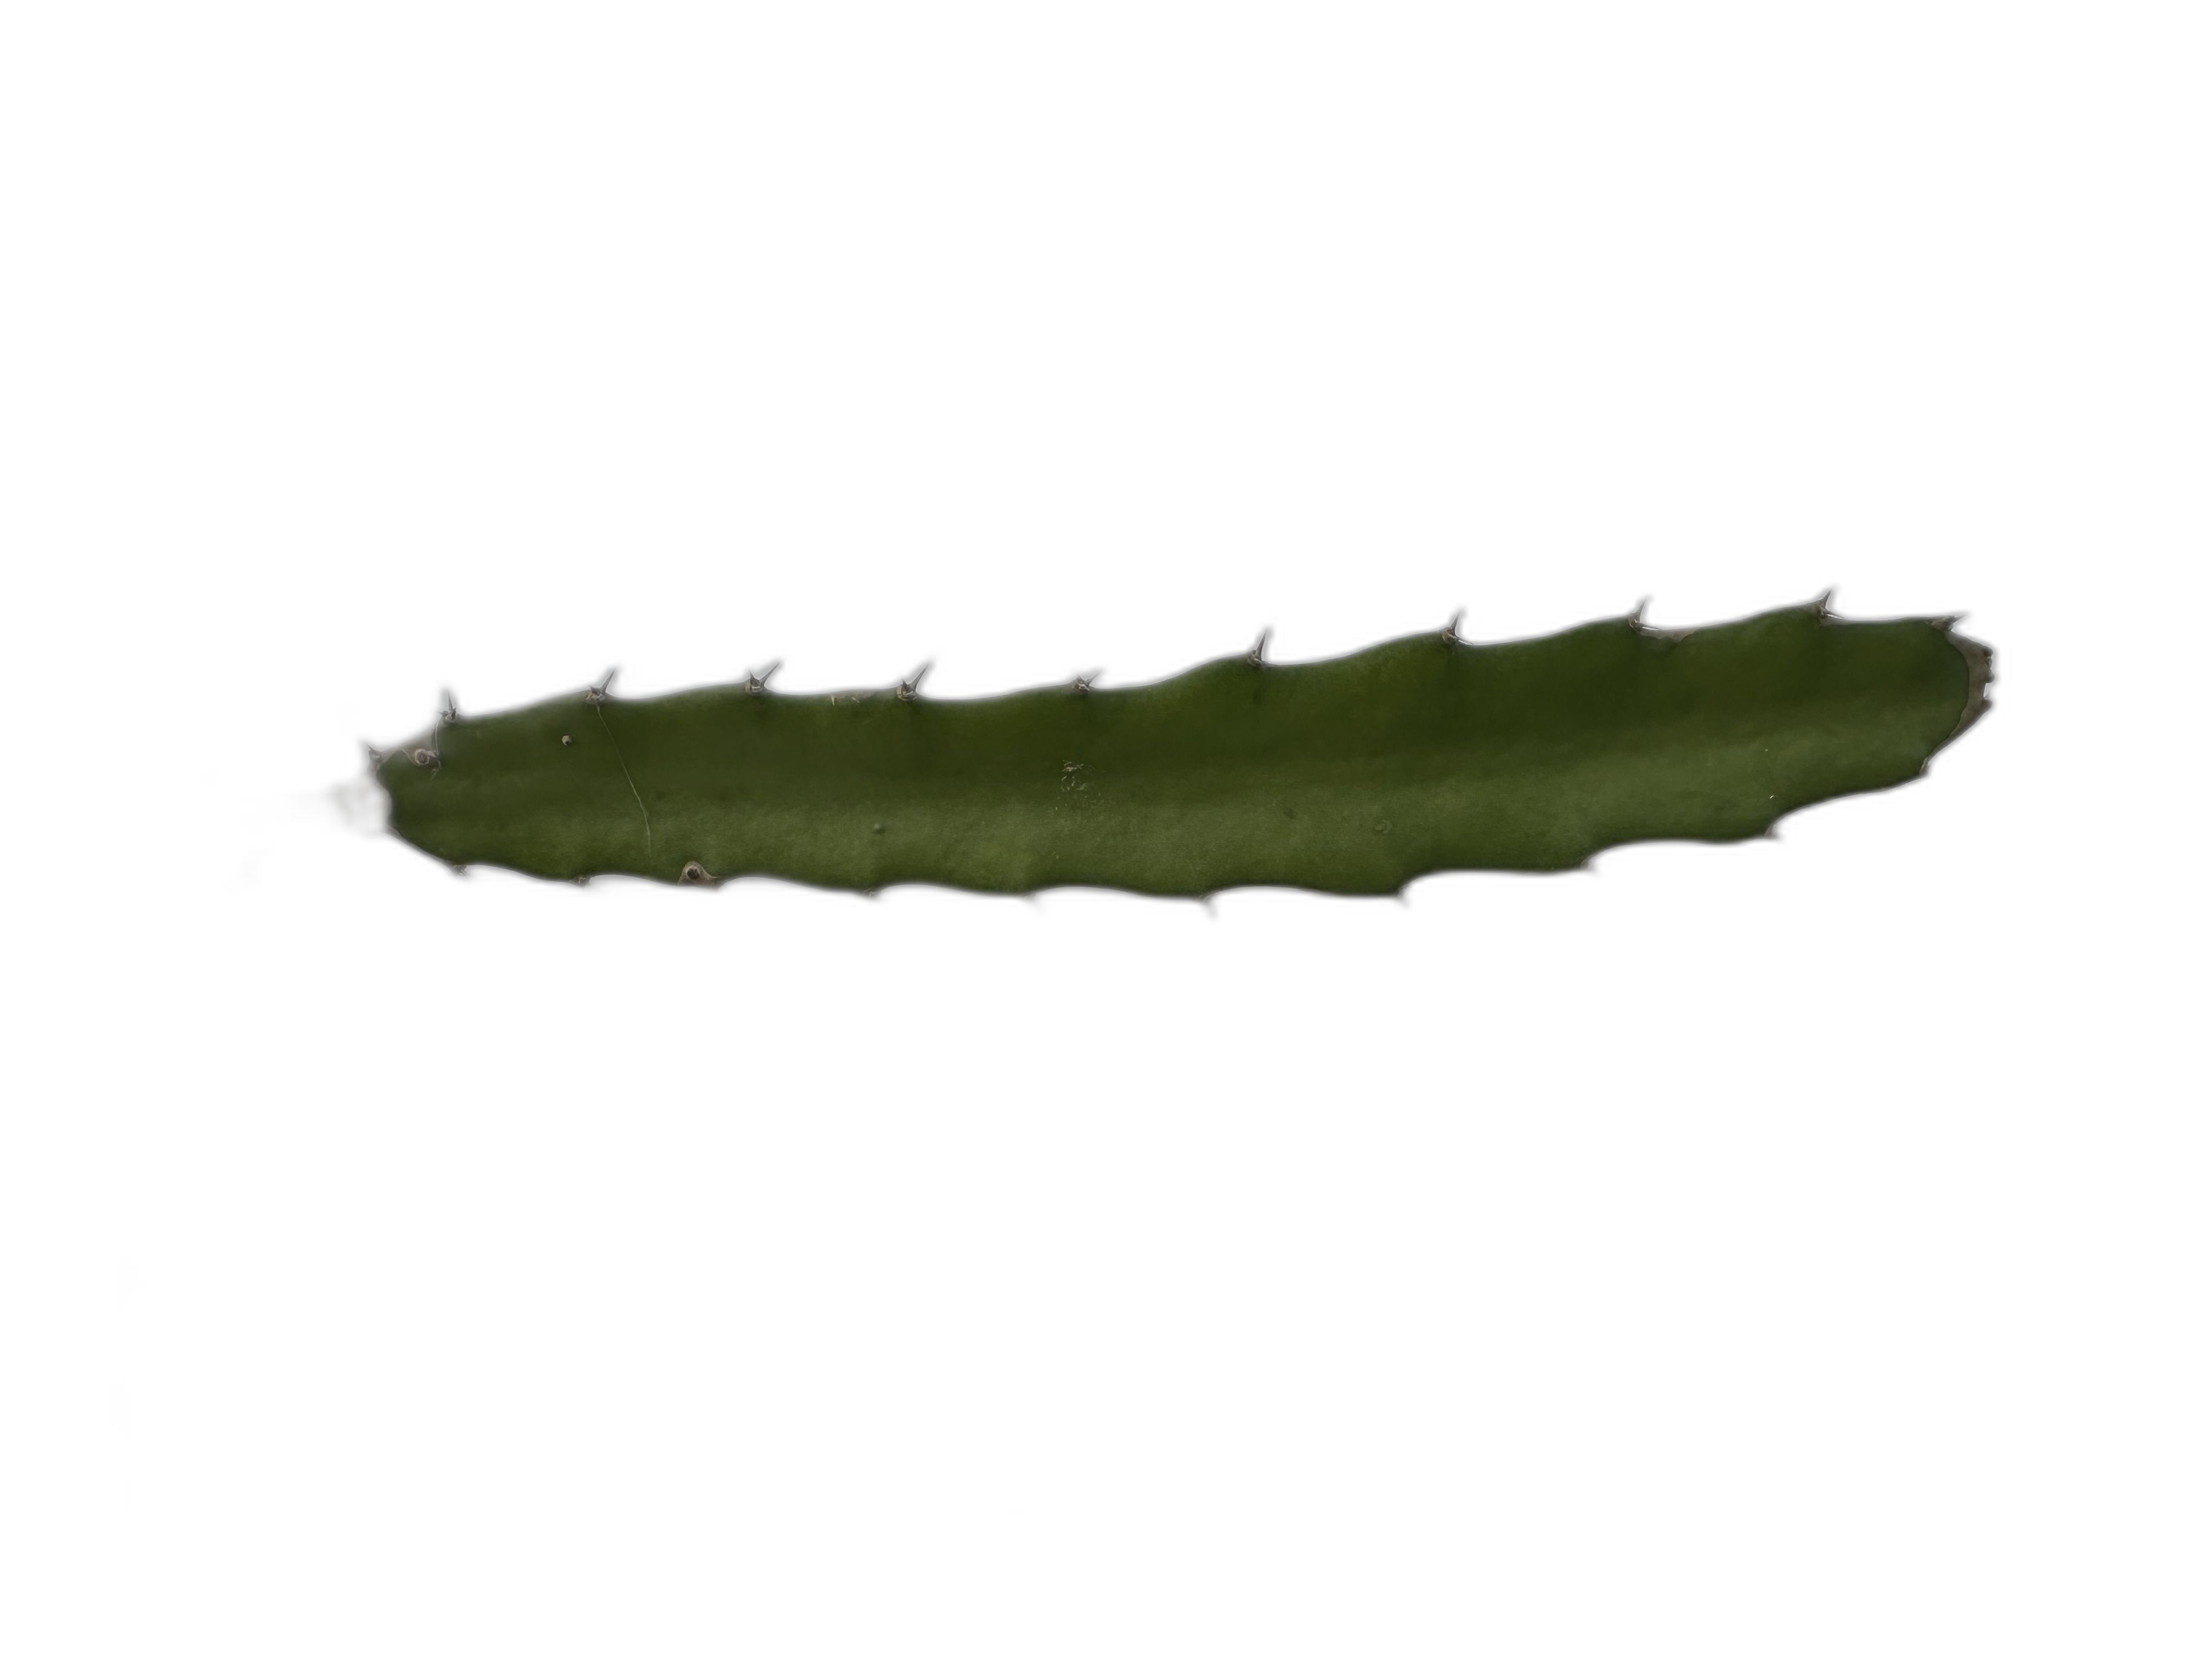
Label: Good leaf